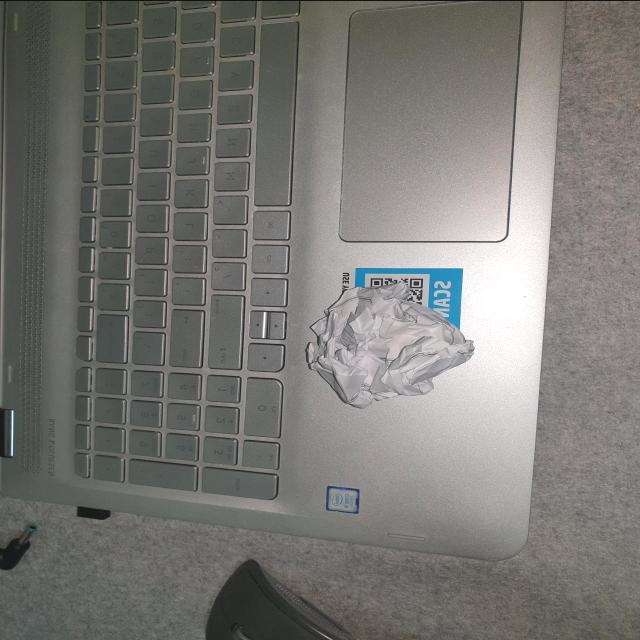
Label: tissues